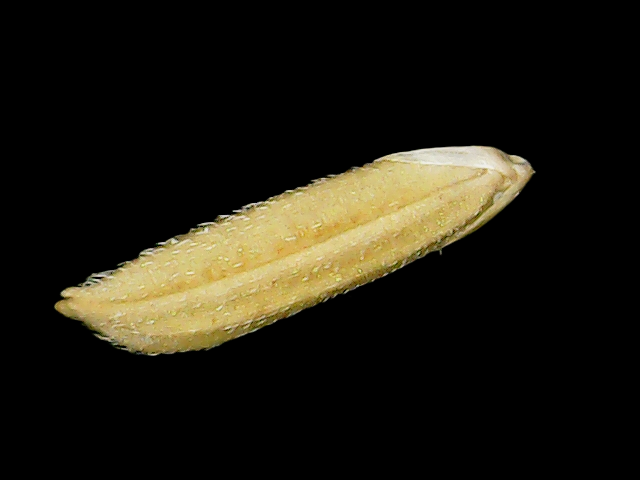
Rice variety: Binadhan21